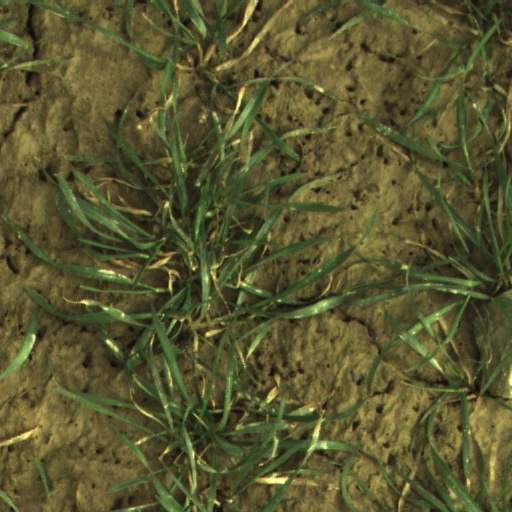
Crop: wheat